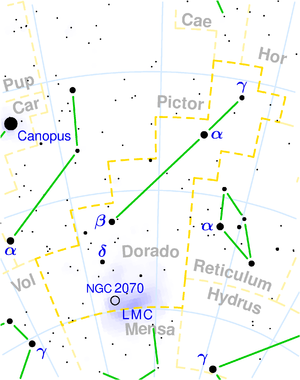
Guldfisken
Stjernebilledet Guldfisken (Dorado).
Guldfisken, undertiden kaldet Sværdfisken, er et stjernebillede på den sydlige himmelkugle.